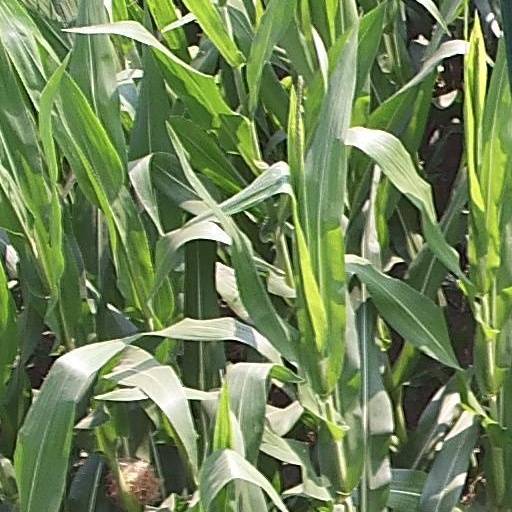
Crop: maize; corn